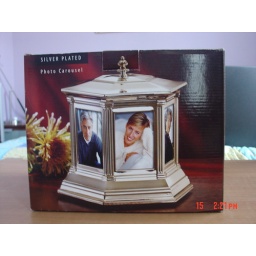
New in box - silver plated photo caraosel $8